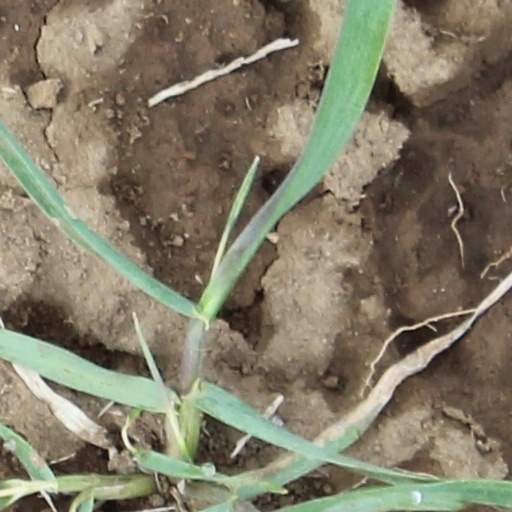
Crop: wheat